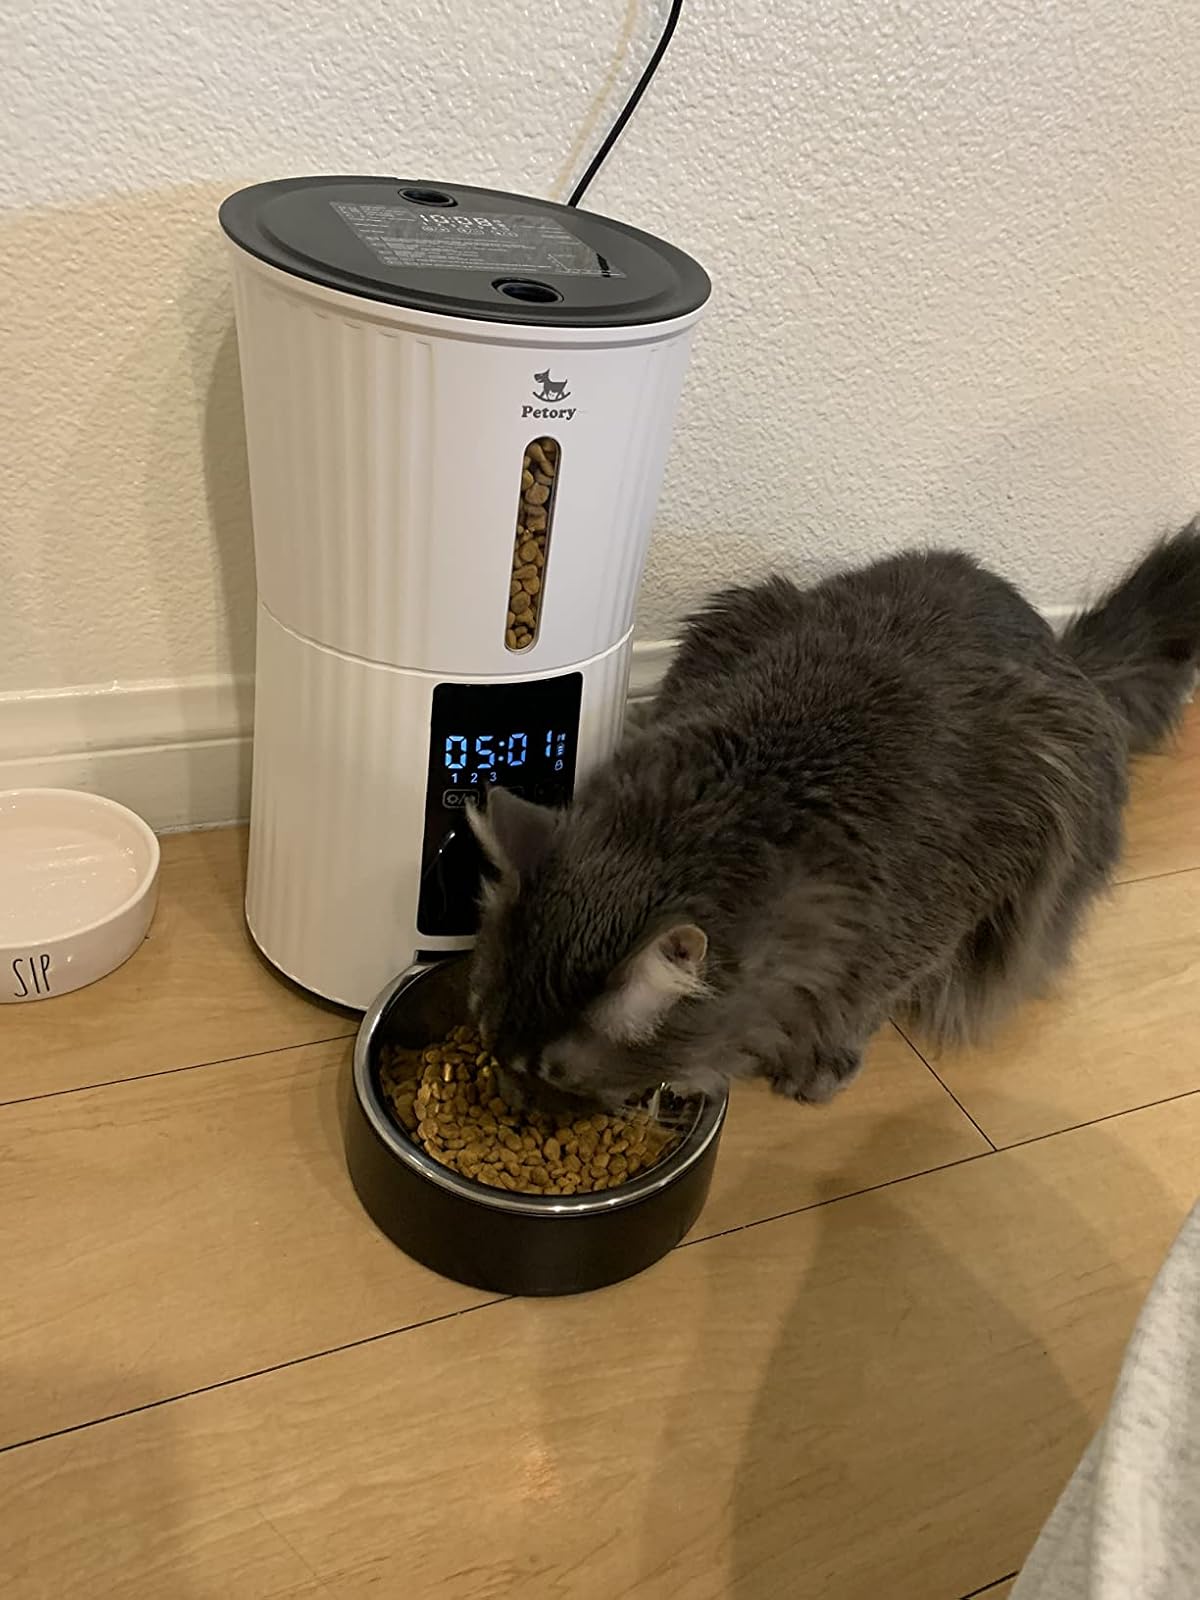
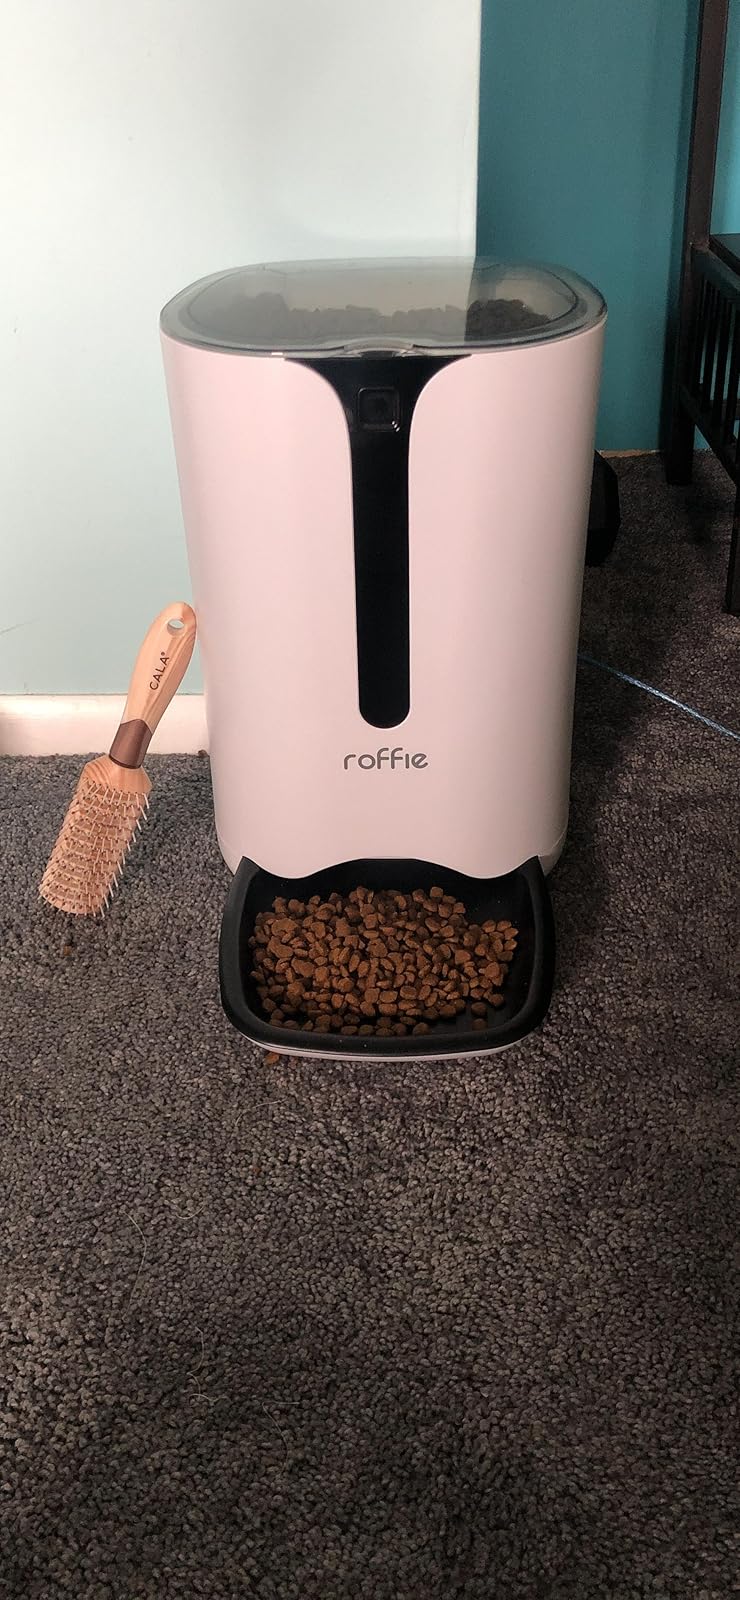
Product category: items_feeder
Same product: no